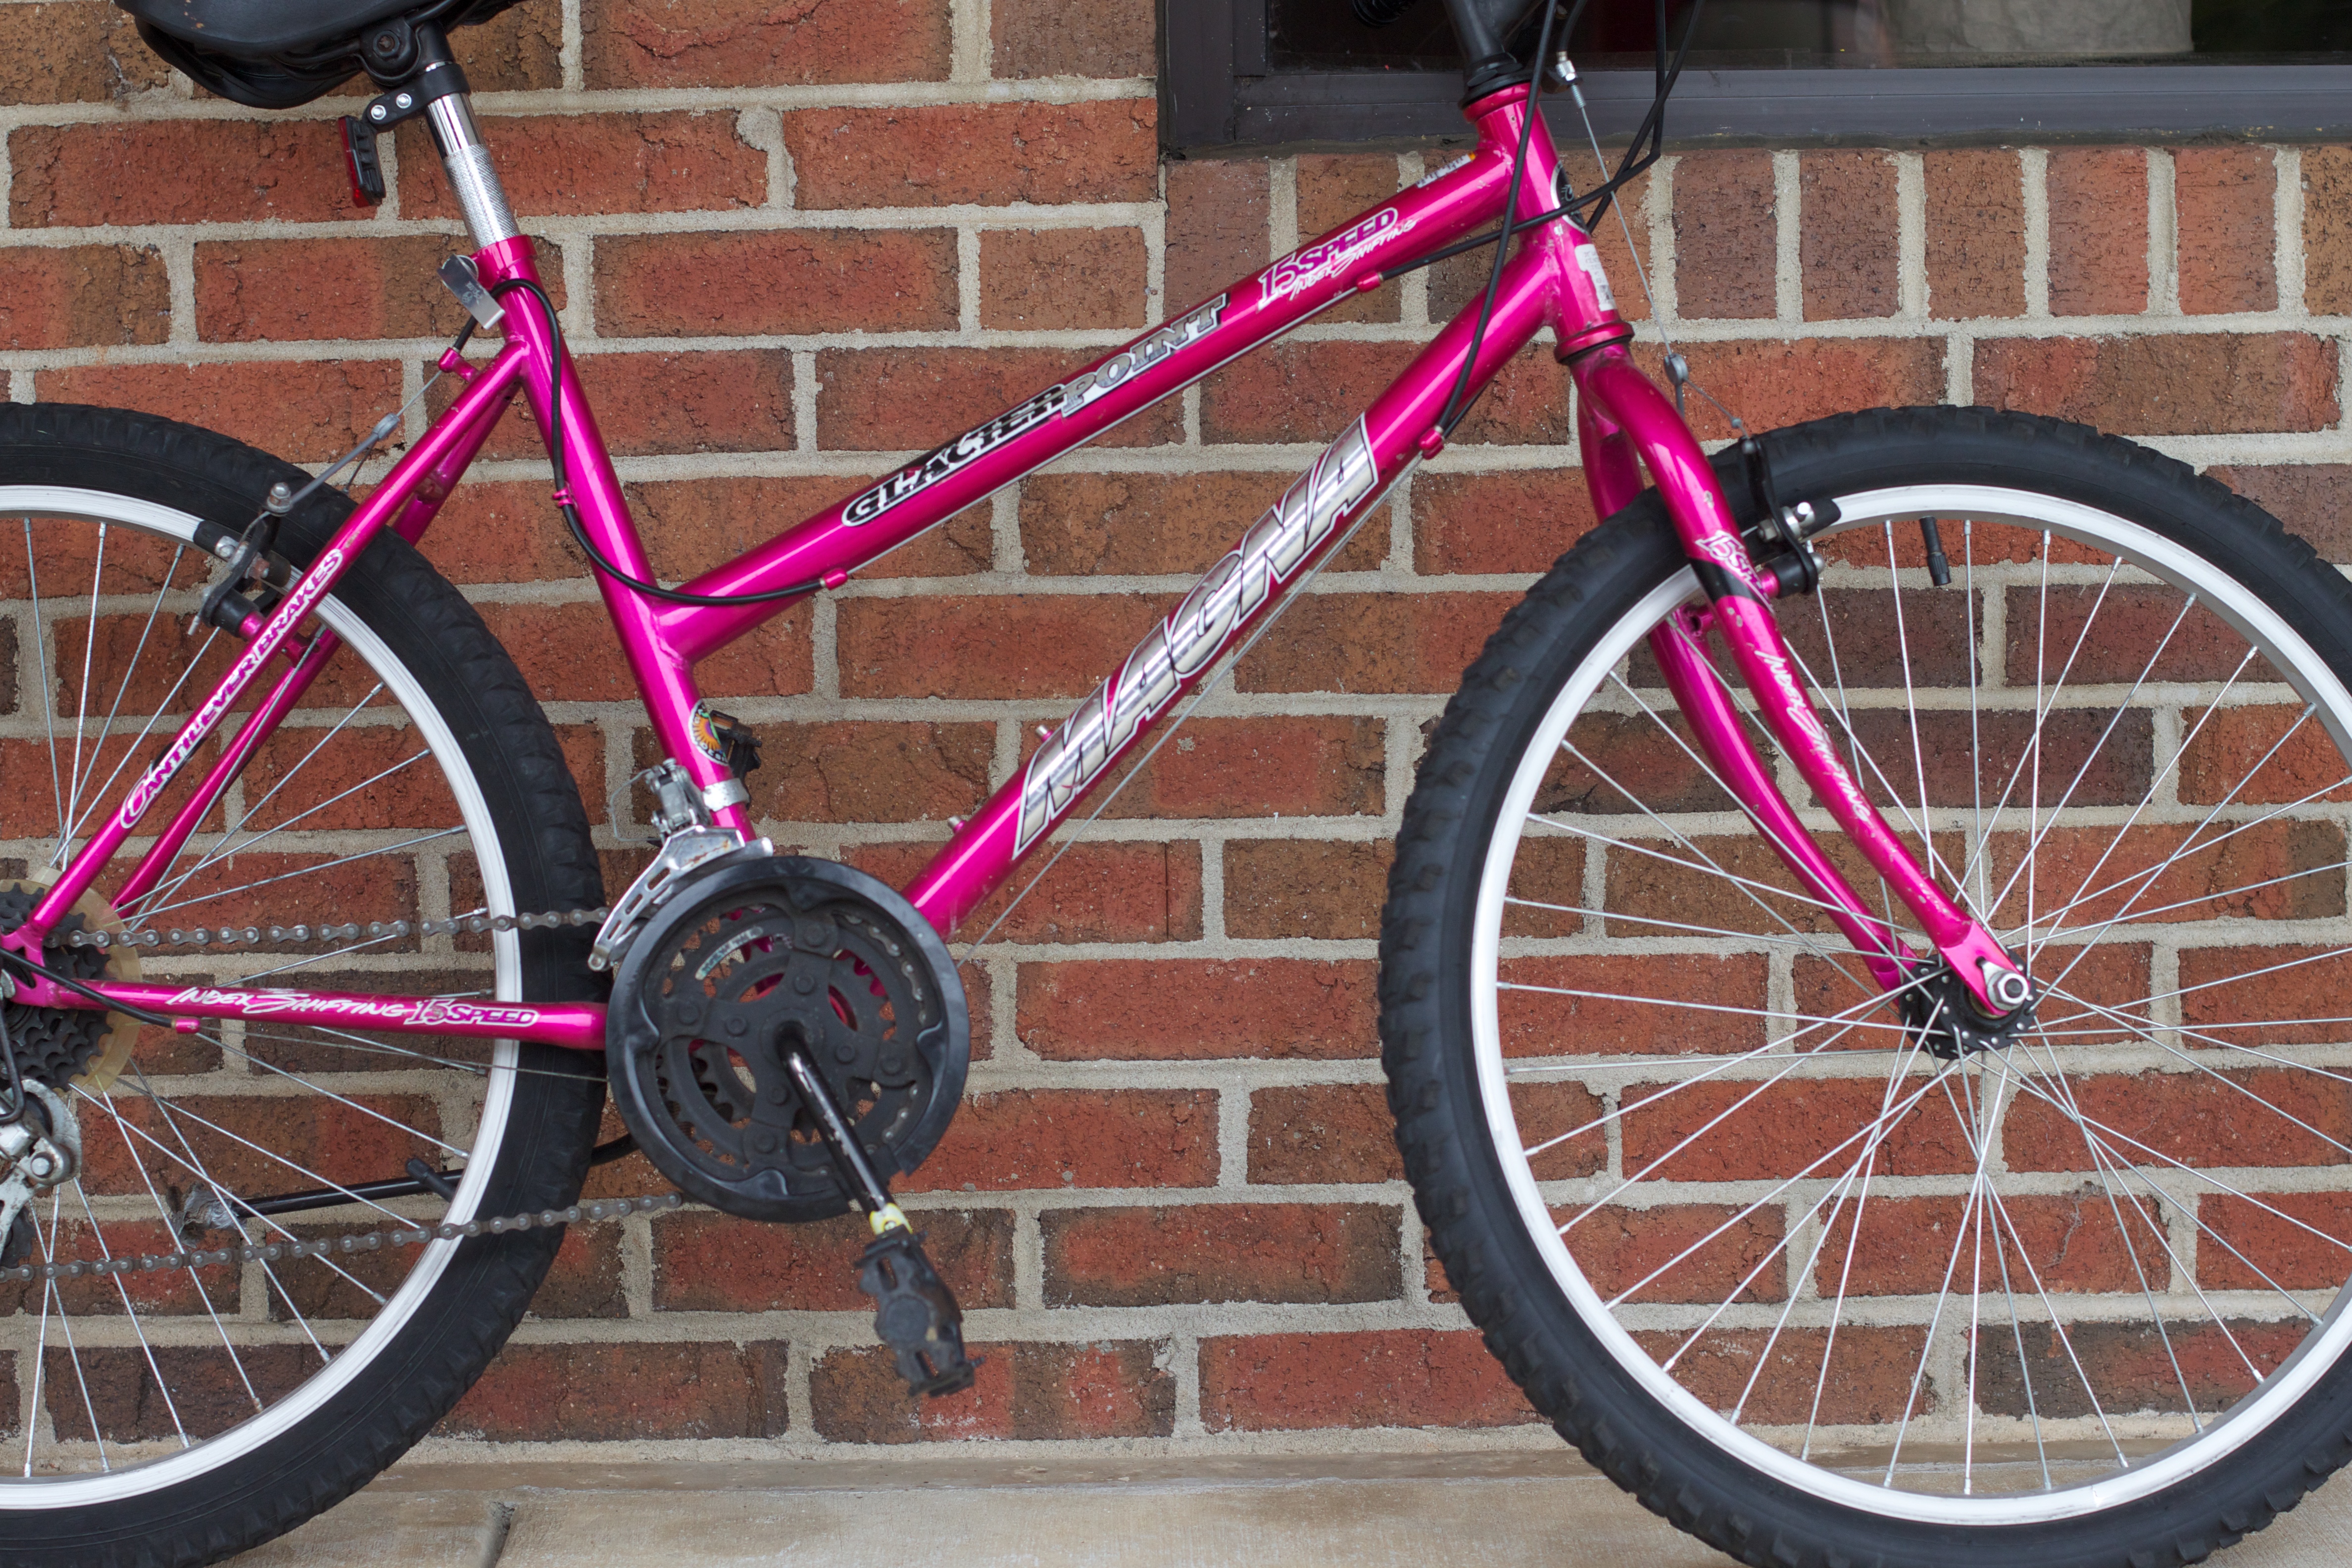
wheel, bicycle, vehicle, sports equipment, mountain bike, rim, odyssey, plpconnectu, bicycle frame, bicycle wheel, land vehicle, cycle sport, cyclo cross bicycle, cyclo cross, bicycle racing, bicycle motocross, bmx bike, freestyle bmx, road bicycle, racing bicycle, hybrid bicycle